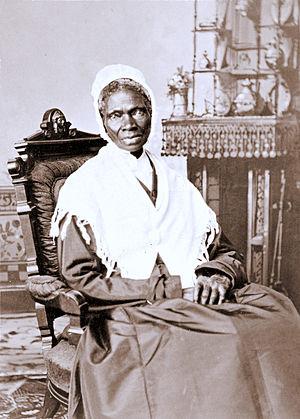
James White fut un pasteur adventiste américain, qui fonda avec sa femme Ellen White et Joseph Bates, l'Église adventiste du septième jour. Il créa en 1849 The Present Truth, le premier périodique adventiste. Il fut l'initiateur de l'organisation de l'Église adventiste du 7ᵉ jour en 1860 et de la création de la Conférence Générale en 1863, dont il fut le président à trois reprises. Il démarra de nombreuses institutions adventistes : des périodiques, des imprimeries, des structures scolaires et médicales. Il contribua au lancement des Missions adventistes à travers le monde.
Les Afro-Américains, sont le groupe ethnique formé par les citoyens des États-Unis d’ascendance totale ou partielle d'Afrique subsaharienne. La grande majorité des Afro-Américains sont des descendants d'esclaves déportés entre 1619 et 1810.